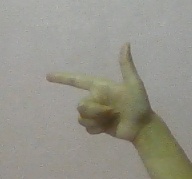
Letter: yaa